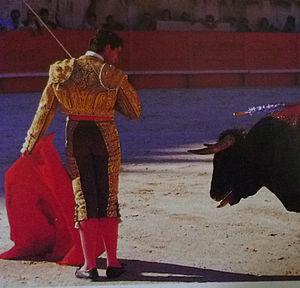
Ce glossaire recense et définit les termes de la tauromachie sous ses différentes formes, à l'exception de la course camarguaise, qui fait l'objet d'un article spécifique : le lexique de la course camarguaise.
Dans le monde de la tauromachie, le desplante désigne une attitude de bravade du torero, une pose destinée à faire de l’effet et à obtenir du public des applaudissements.